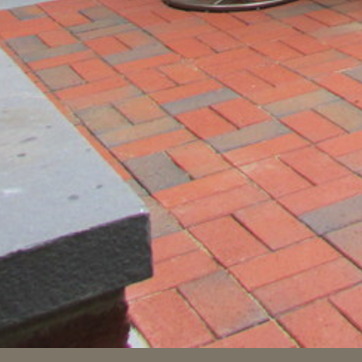
Material: brick